Old Central Grammar School

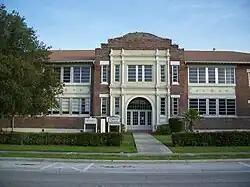

The Old Central Grammar School (also known as the Haines City Middle School Annex or Fellowship Dining-Ridge) is a historic school in Haines City, Florida. Built in 1925, it was designed by architect Edward Columbus Hosford in the Mediterranean Revival and Spanish Revival style.